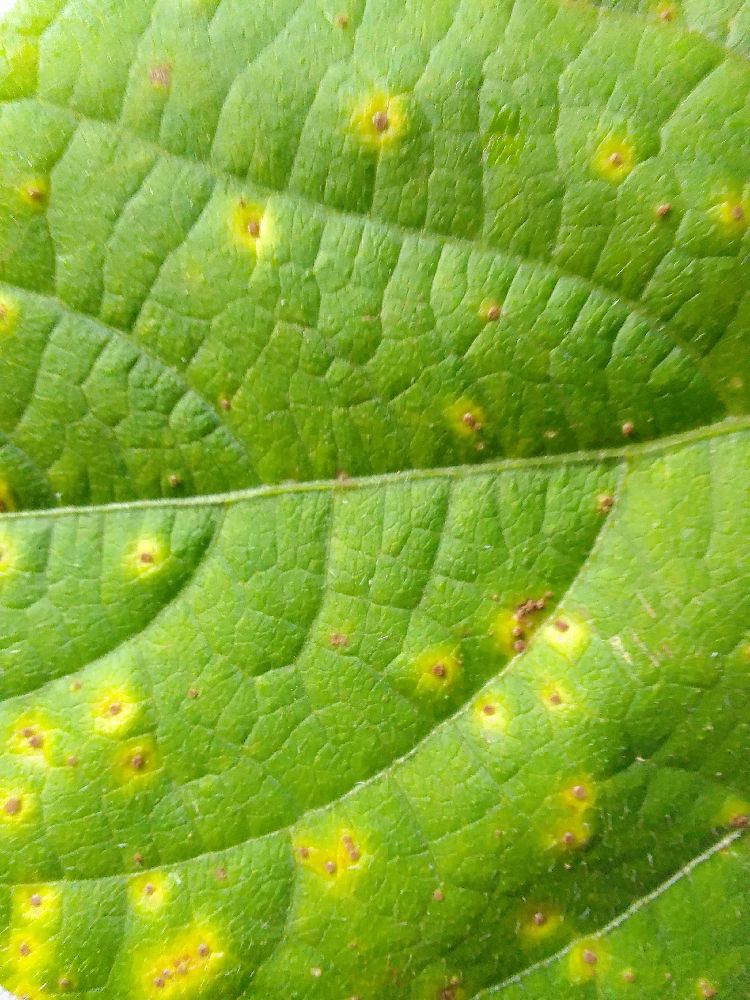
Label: rust